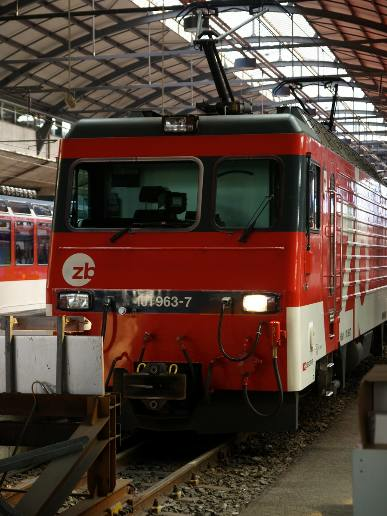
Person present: No